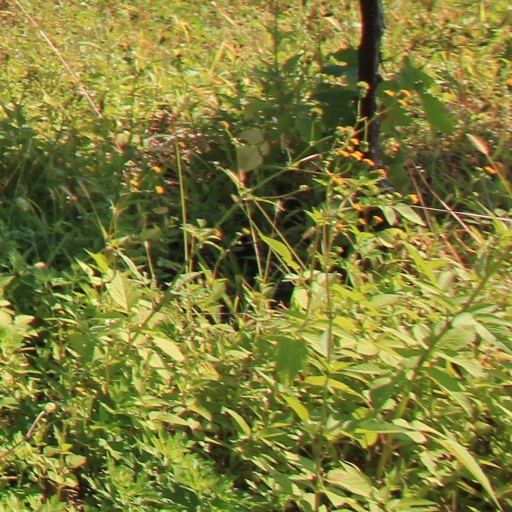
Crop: grape